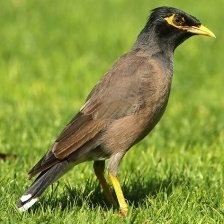
Species: MYNA
Scientific name: ACRIDOTHERES TRISTIS